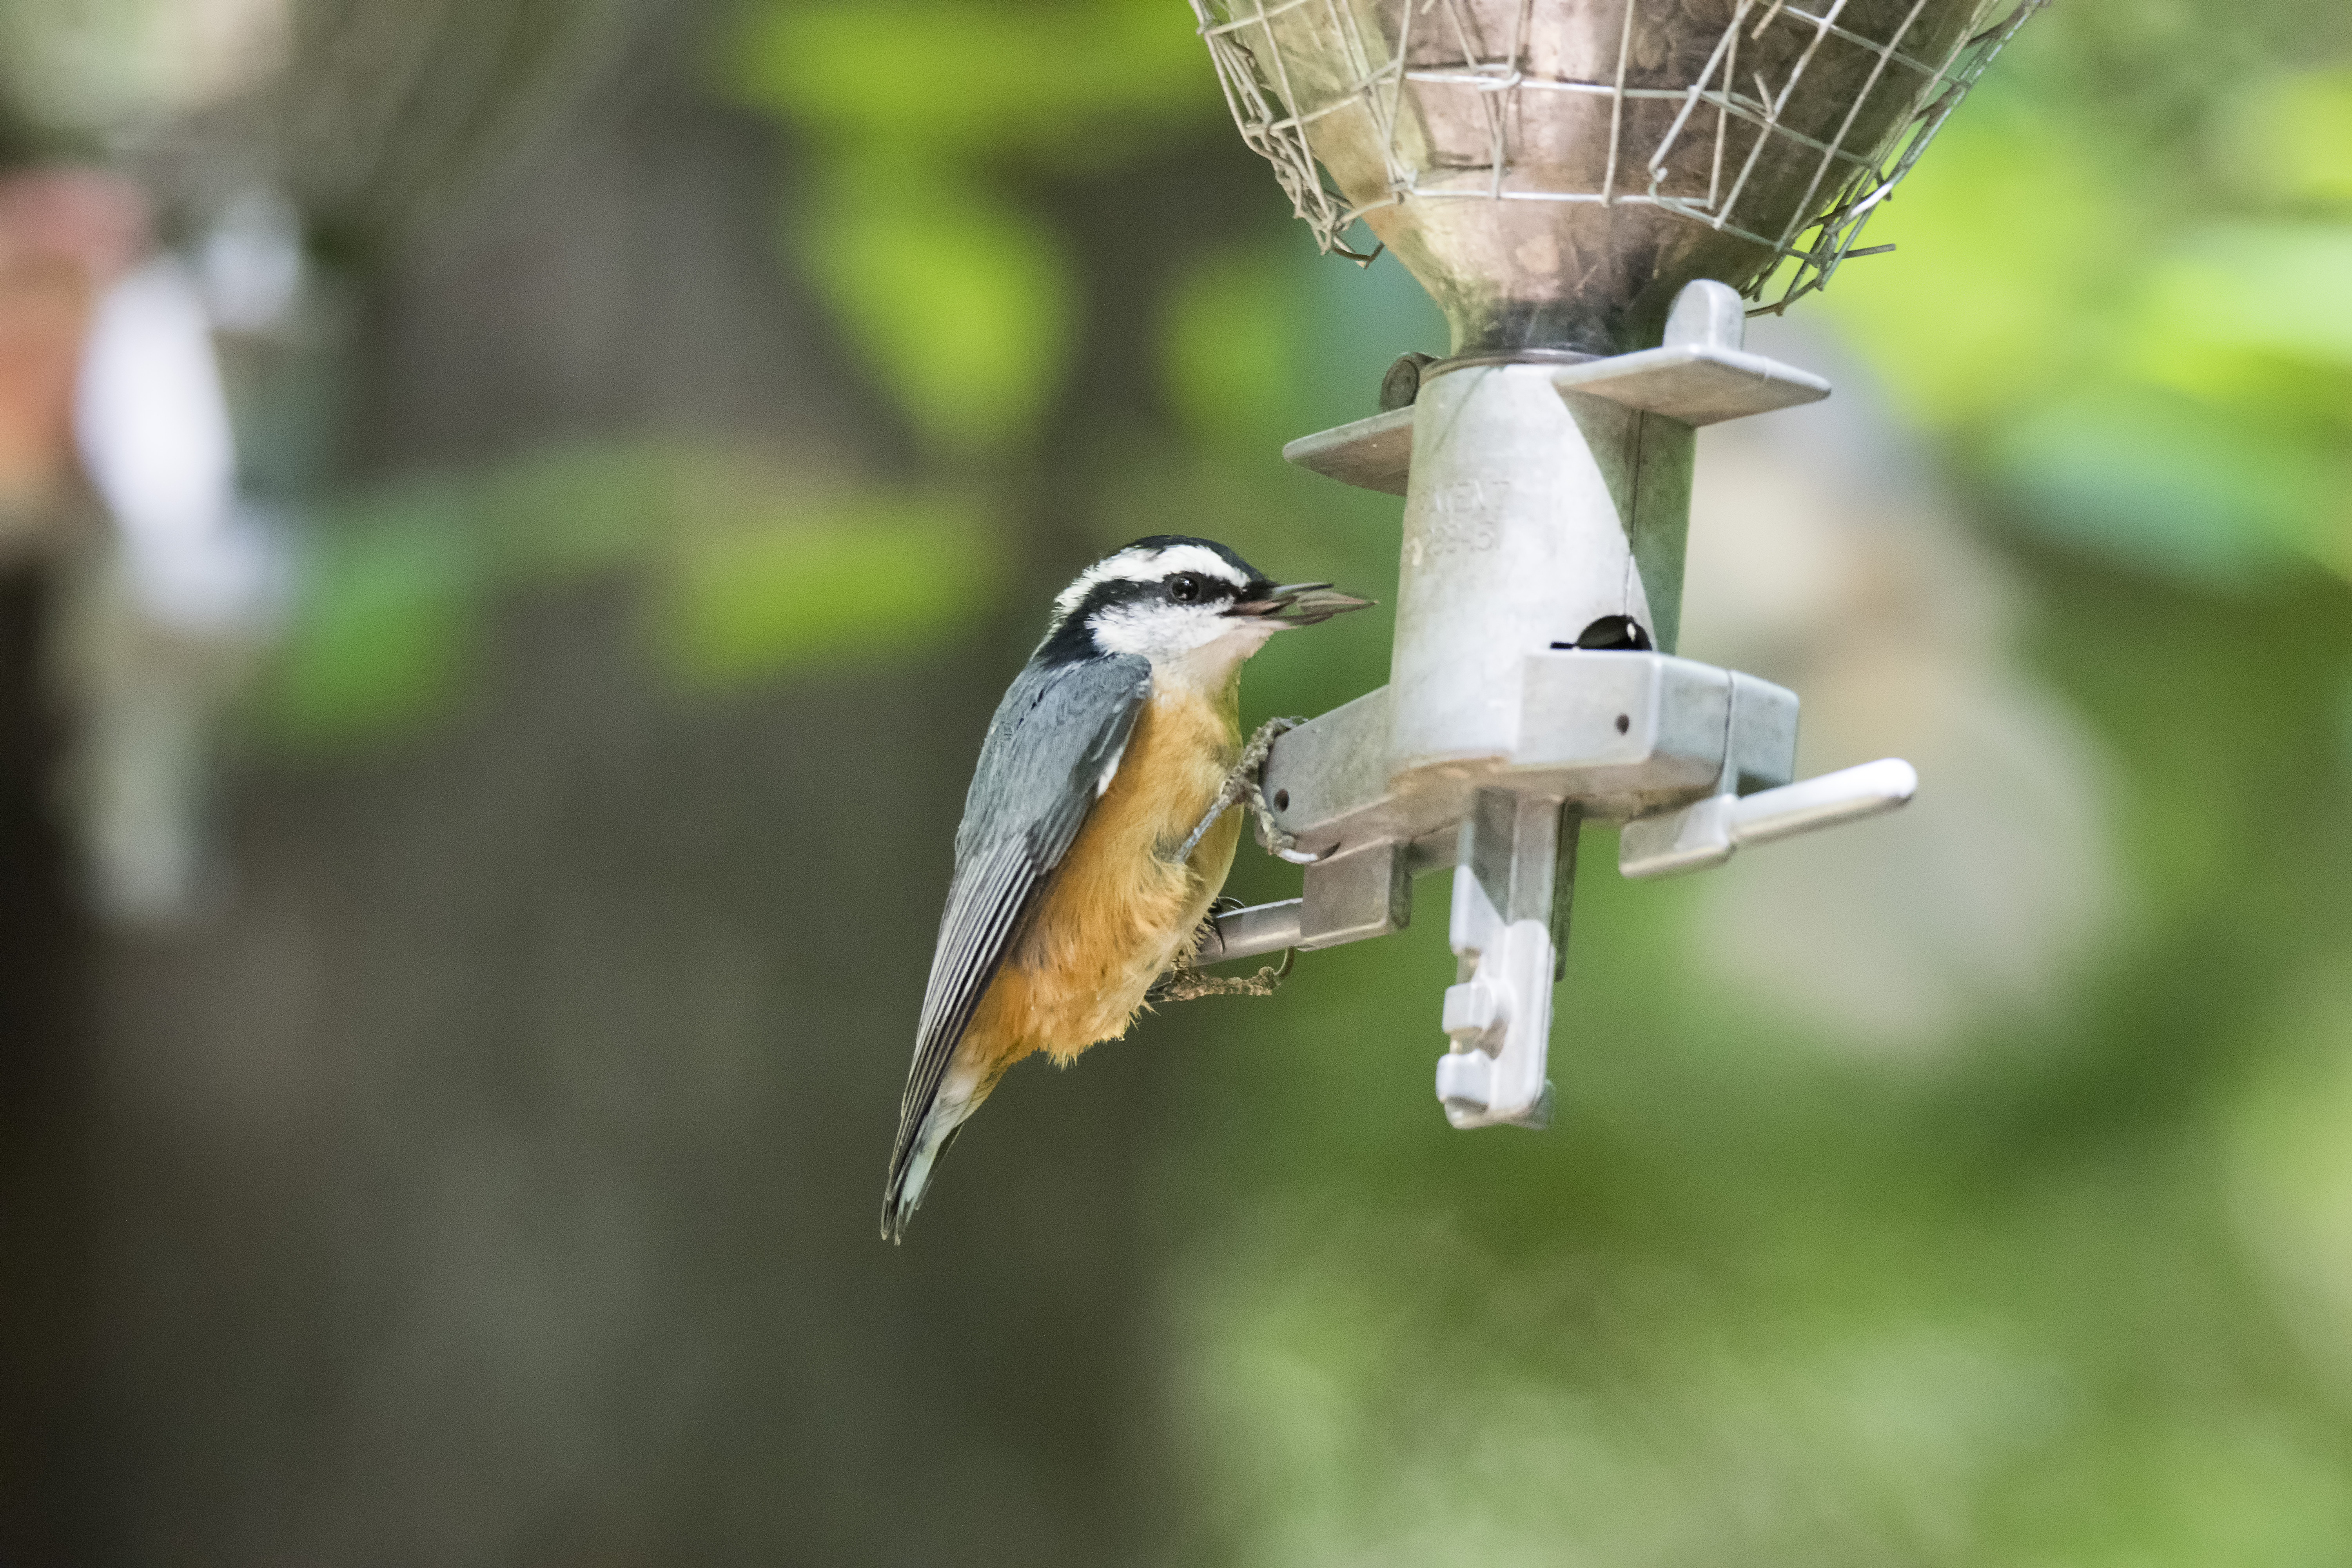
branch, bird, wildlife, red, beak, fauna, canada, a, vertebrate, quebec, finch, sherbrooke, oiseau, sittelle, poitrine, rousse, breasted, nuthatch, perching bird